Geneseo (village), New York

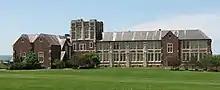
The Doty building, which was purchased and is being renovated for usage by SUNY Geneseo, was once Geneseo's high school.

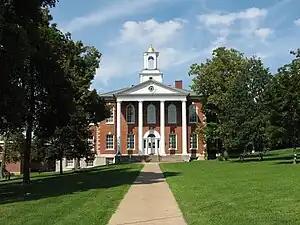
The Livingston County Courthouse and offices are located at the end of Main Street.

In its addition of Geneseo to the National Register of Historic Places in 1991, the National Park Service said,